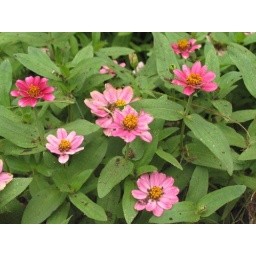
Day 4 : Rare view of flowers by the road